Hibbertopterus

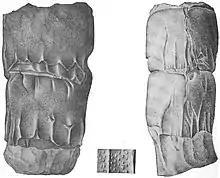
The two fossil fragments referred to "Cyrtoctenus wrightianus"

Though only represented by two small, jointed and vaguely cylindrical fossil fragments (both discovered in the Portage sandstones of Italy, New York), the species today recognised as "H. wrightianus" has had a complicated taxonomic history. Originally described in 1881 as a species of plant, the fragmentary fossil referred to as ""Equisetides wrightiana"" was noted to represent the fossil remains of a eurypterid by American paleontologist James Hall in 1884, three years later. Though Hall assigned the species to "Stylonurus", that same year British paleontologists Henry Woodward and Thomas Rupert Jones assigned the fossil to the genus "Echinocaris", believing the fossils represented a phyllocarid crustacean. The assignment to "Echinocaris" was probably based on the slightly spinose surface of the fossils, but in 1888 Hall and American paleontologist John Mason Clarke pointed out that no described "Echinocaris" actually had spines similar to what Woodward and Jones suggested and as such, reassigned the species back to "Stylonurus", interpreting the fossils as fragments of the long walking legs. An assignment to "Stylonurus" was affirmed by Clarke and American paleontologist Rudolf Ruedemann in their influential "The Eurypterida of New York" in 1912, though no distinguishing features of the fossils were given due to their fragmentary nature.